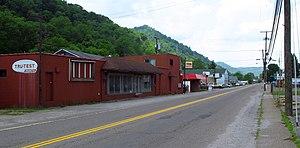
Chesapeake est une ville du comté de Kanawha en Virginie-Occidentale. La population est de 1 554 habitants d'après un recensement de 2010.